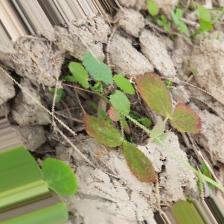
Label: Lentil Rust